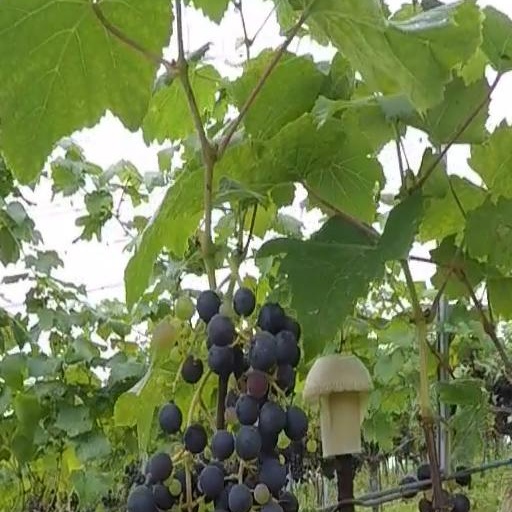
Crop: grape